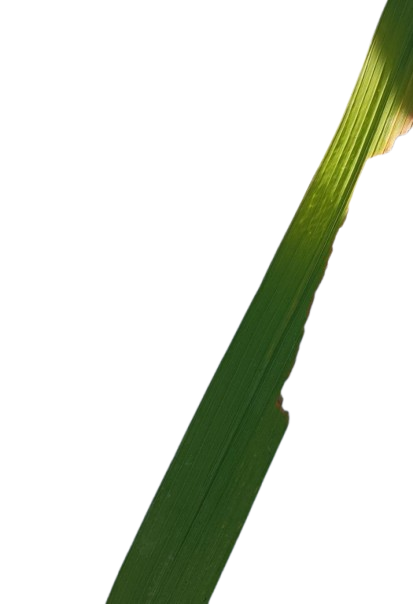
Label: Insect